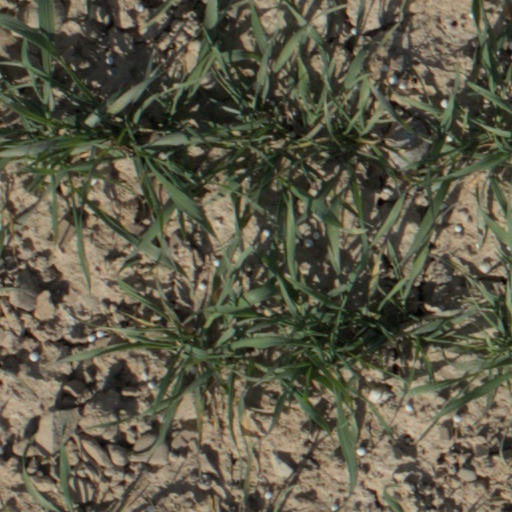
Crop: wheat